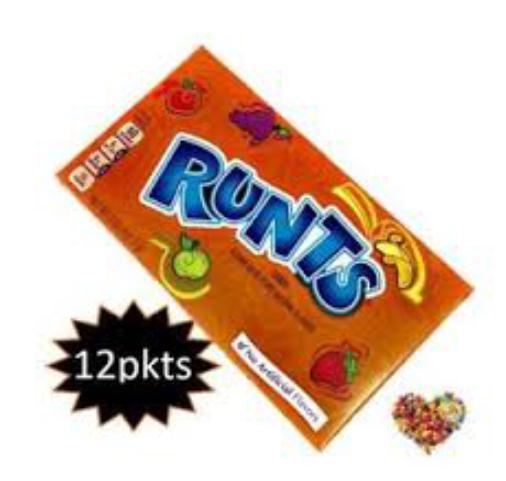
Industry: Food